Kirkley Cemetery

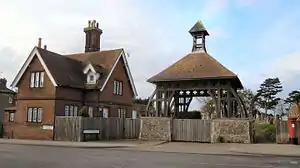
The Lychgate at Kirkley Cemetery

Kirkley Cemetery is a burial ground in the Kirkley area of Lowestoft in Suffolk. Located on London Road South, the cemetery is maintained by Waveney District Council and is open for traditional and Green Burials.